Valladolid Cathedral

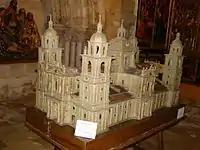
Model of the cathedral of Valladolid. Completion project varying Juan de Herrera's original plan. Painted wood, (1780-1795) by Manuel Alonso Abril.

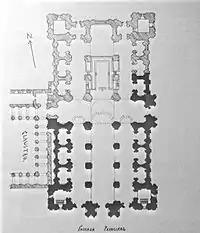
Present church outlined in black; hatchmarks delineate entire plan, and demonstrate the planned three naves and apses

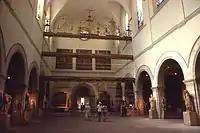
Gate of the cathedral, sold in 1956, currently exhibited in New York's Metropolitan Museum of Art

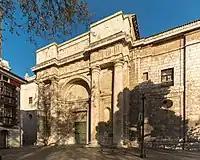
Transept end with the triumphal arch theme

The structure has its origins in a late Gothic collegiate church, which began in the late 15th century. Before temporarily becoming capital of a united Spain, Valladolid was not a bishopric, and thus it lacked a cathedral. However, with the newly established episcopal see in the 16th century, the Town Council decided to build a larger, modern cathedral in Renaissance-style, befitting the city's new status.